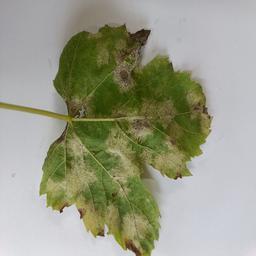
Label: Downy Mildew